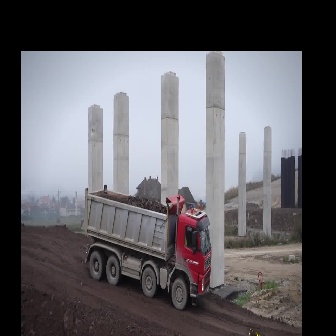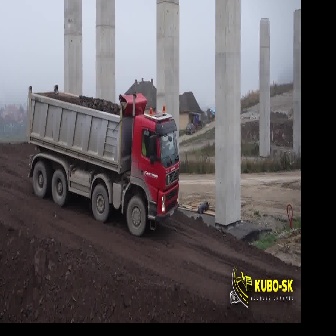
  Please identify the target specified by the bounding box [84,183,211,310] in the first image and locate it in the second image. Return the coordinates in [x_min,y_min,x_max,y_max] format.
Answer: [26,83,179,236]